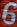
Number: 6